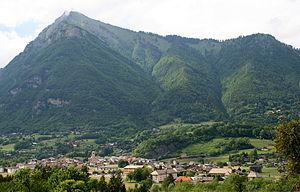
Taninges (Haute-Savoie - France), le quartier de l'église et le Mont-Blanc.